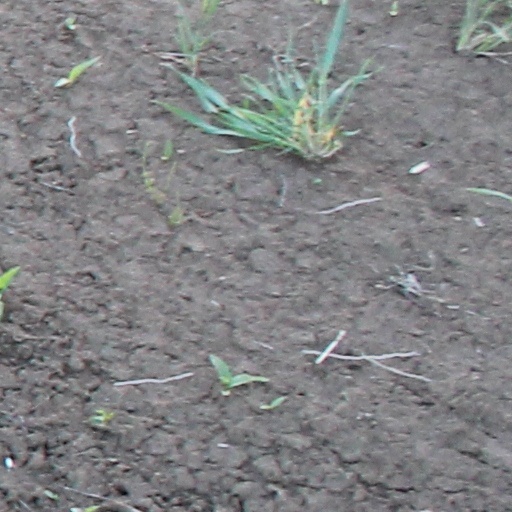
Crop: wheat